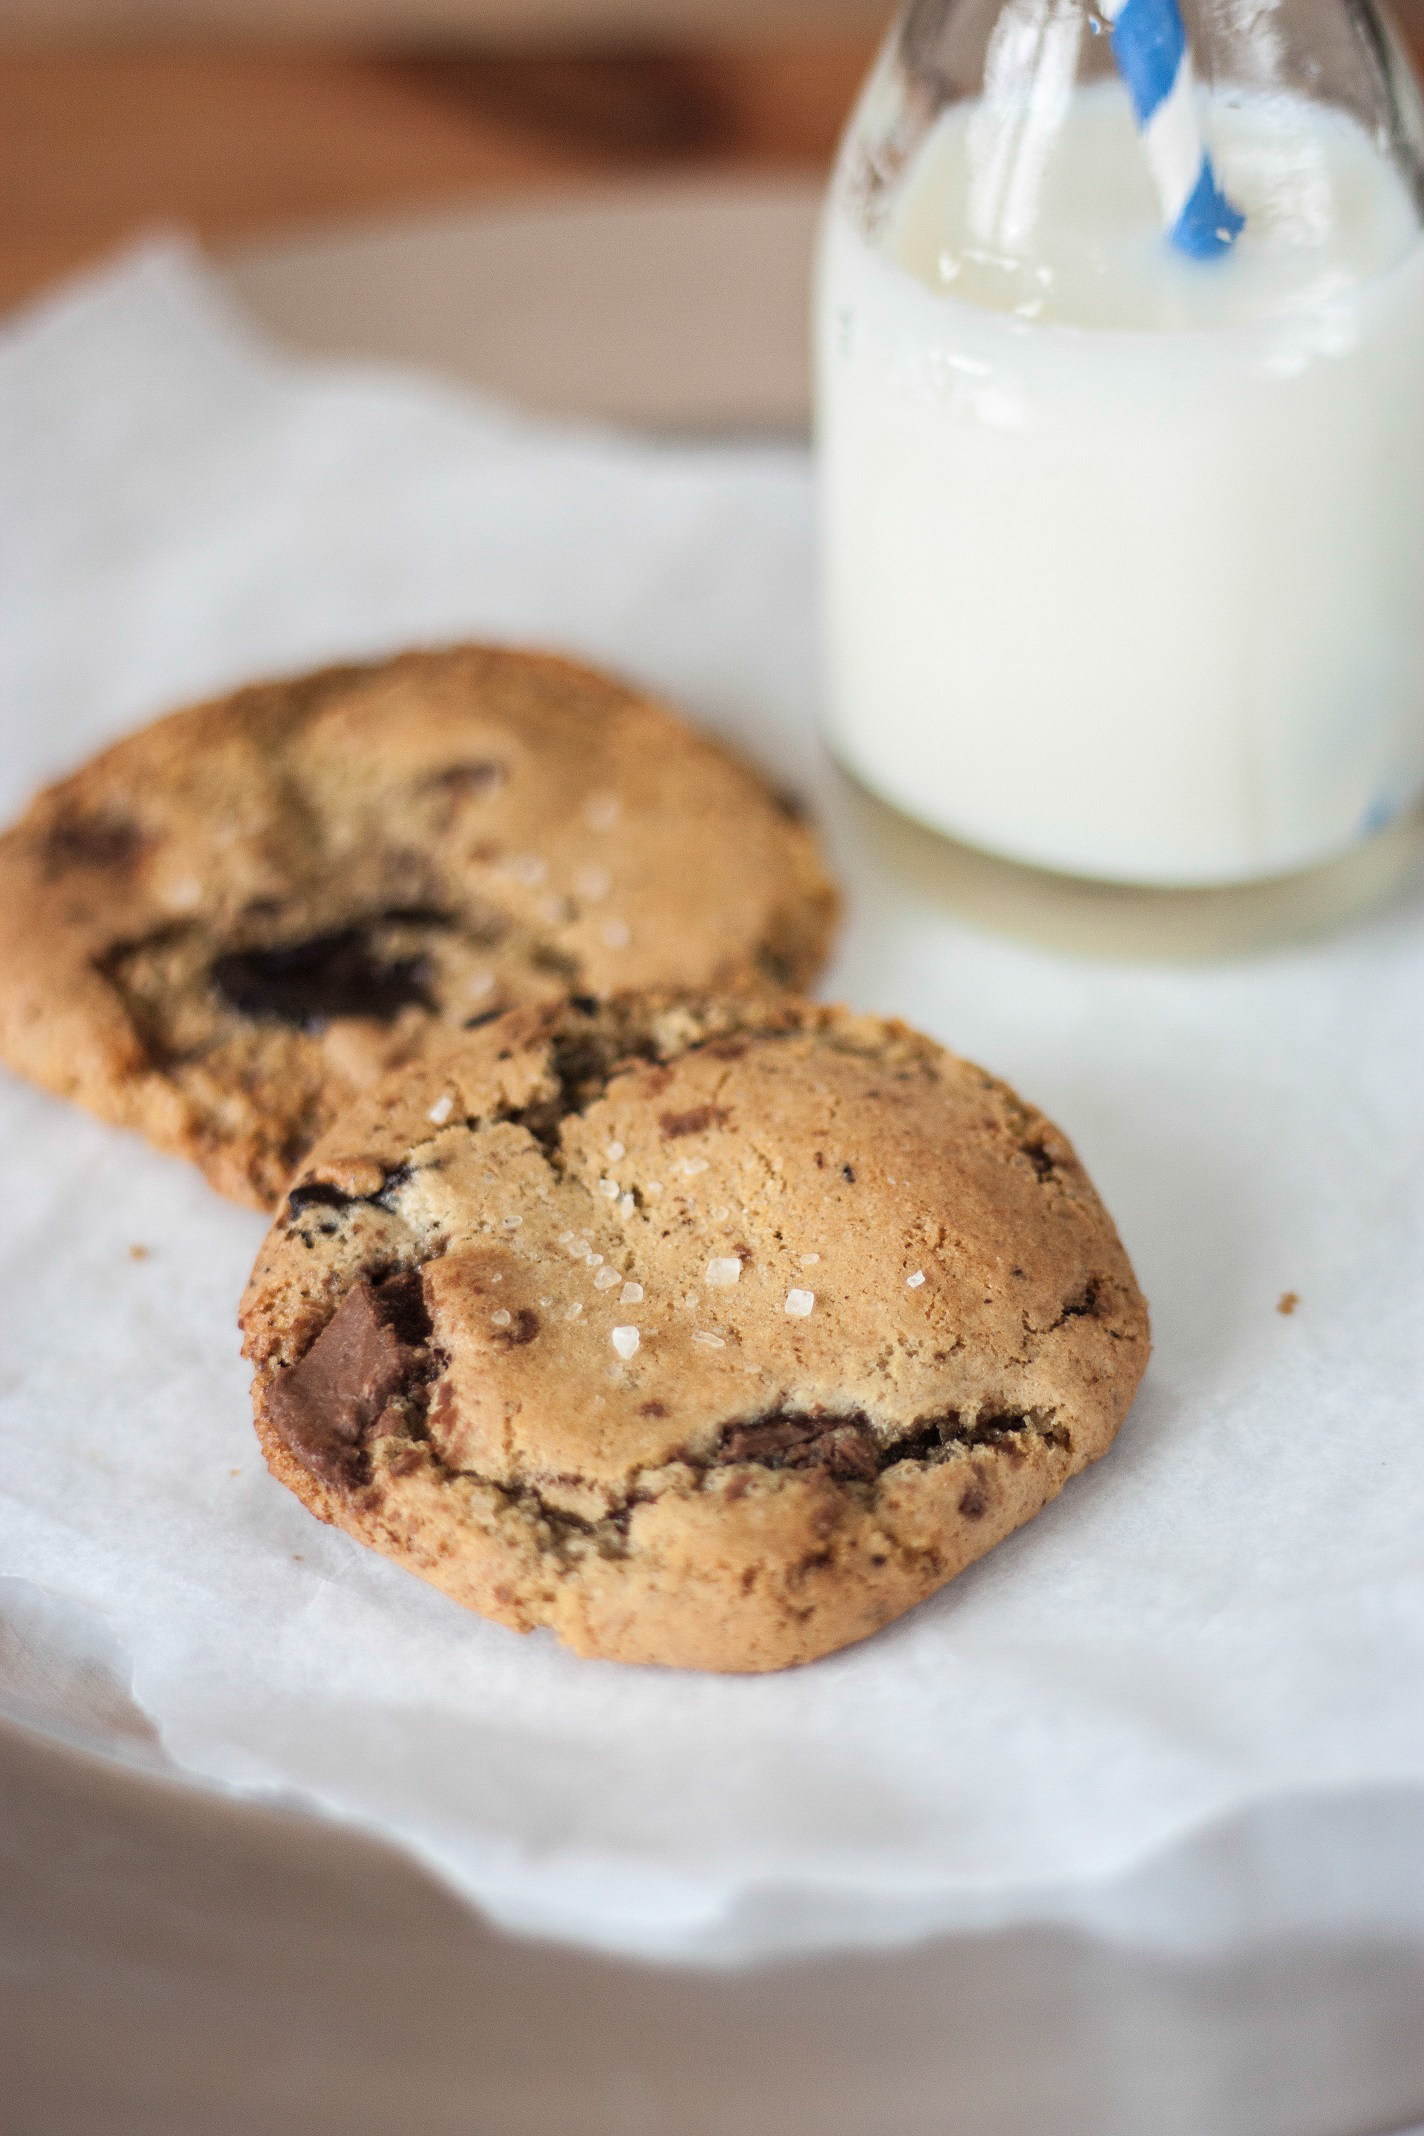
sweet, dish, meal, food, produce, breakfast, chocolate, baking, milk, cookie, dessert, chocolate chip cookie, cookies, sugar, baked goods, flavor, snack food, cookies and crackers